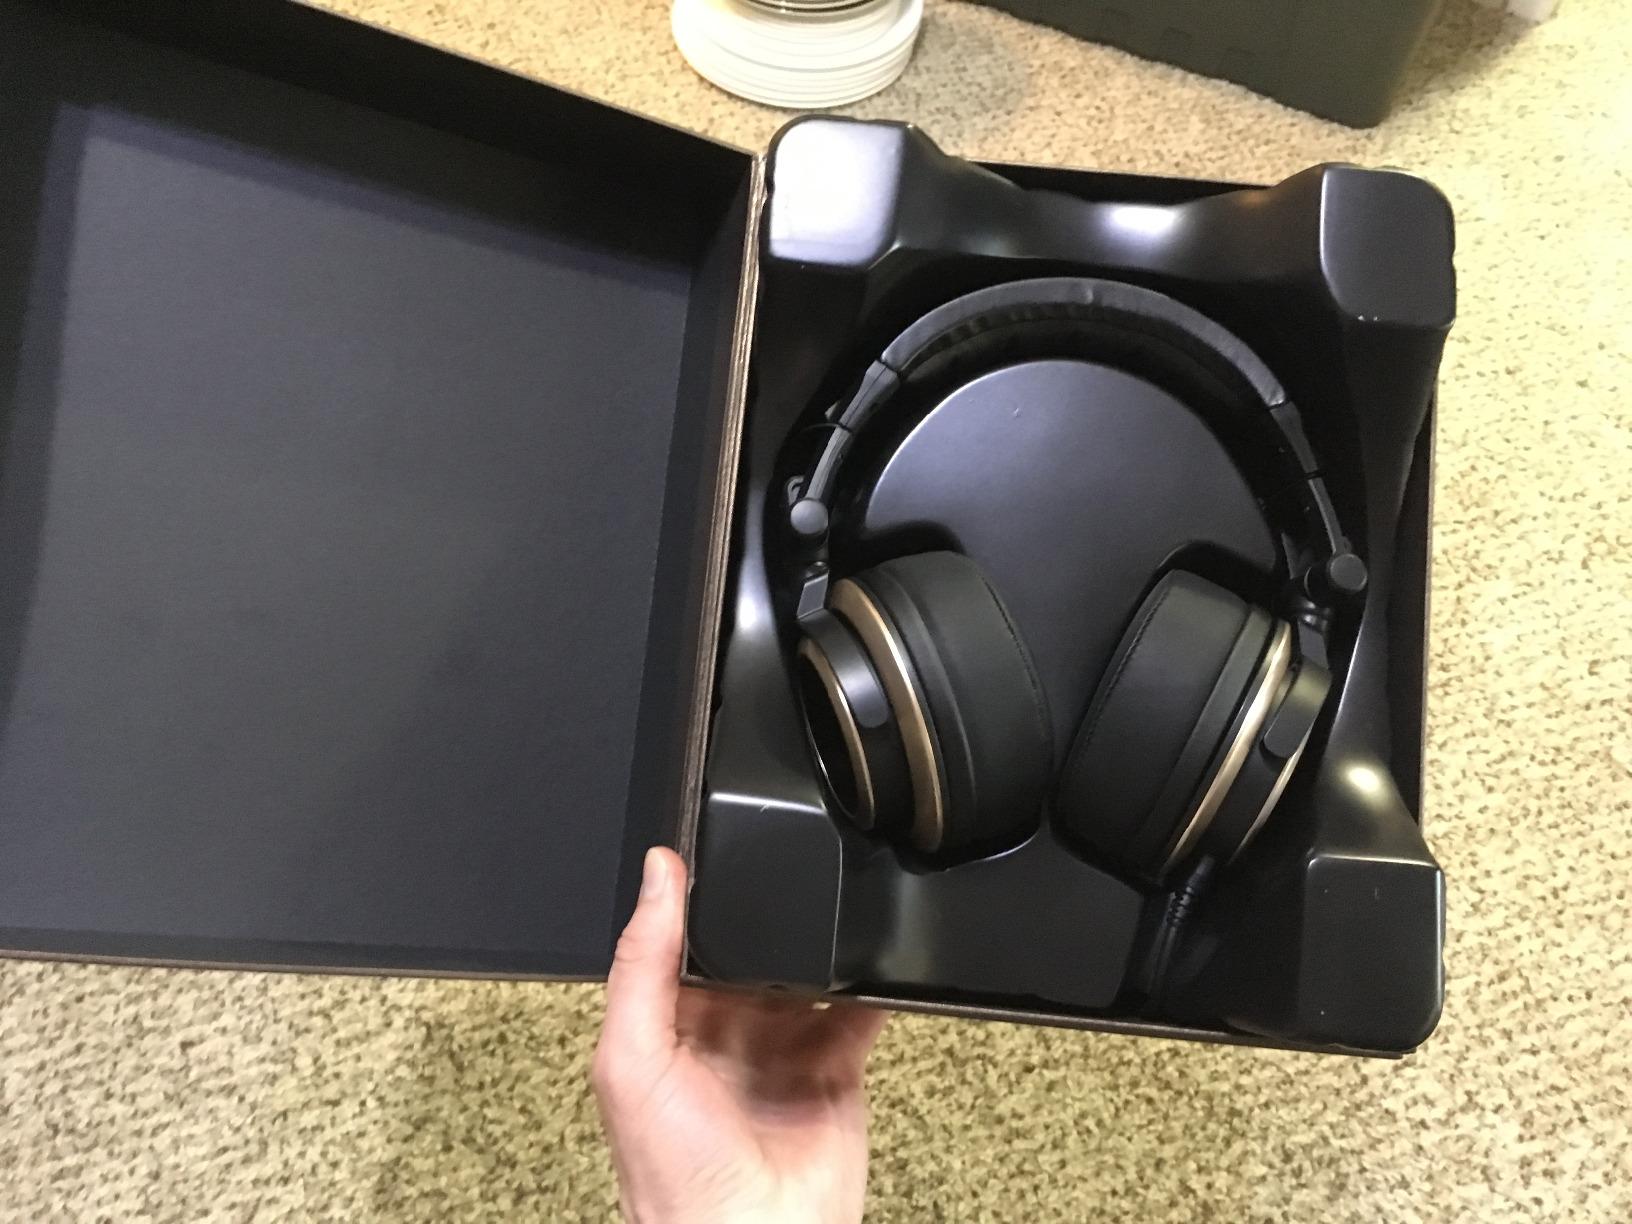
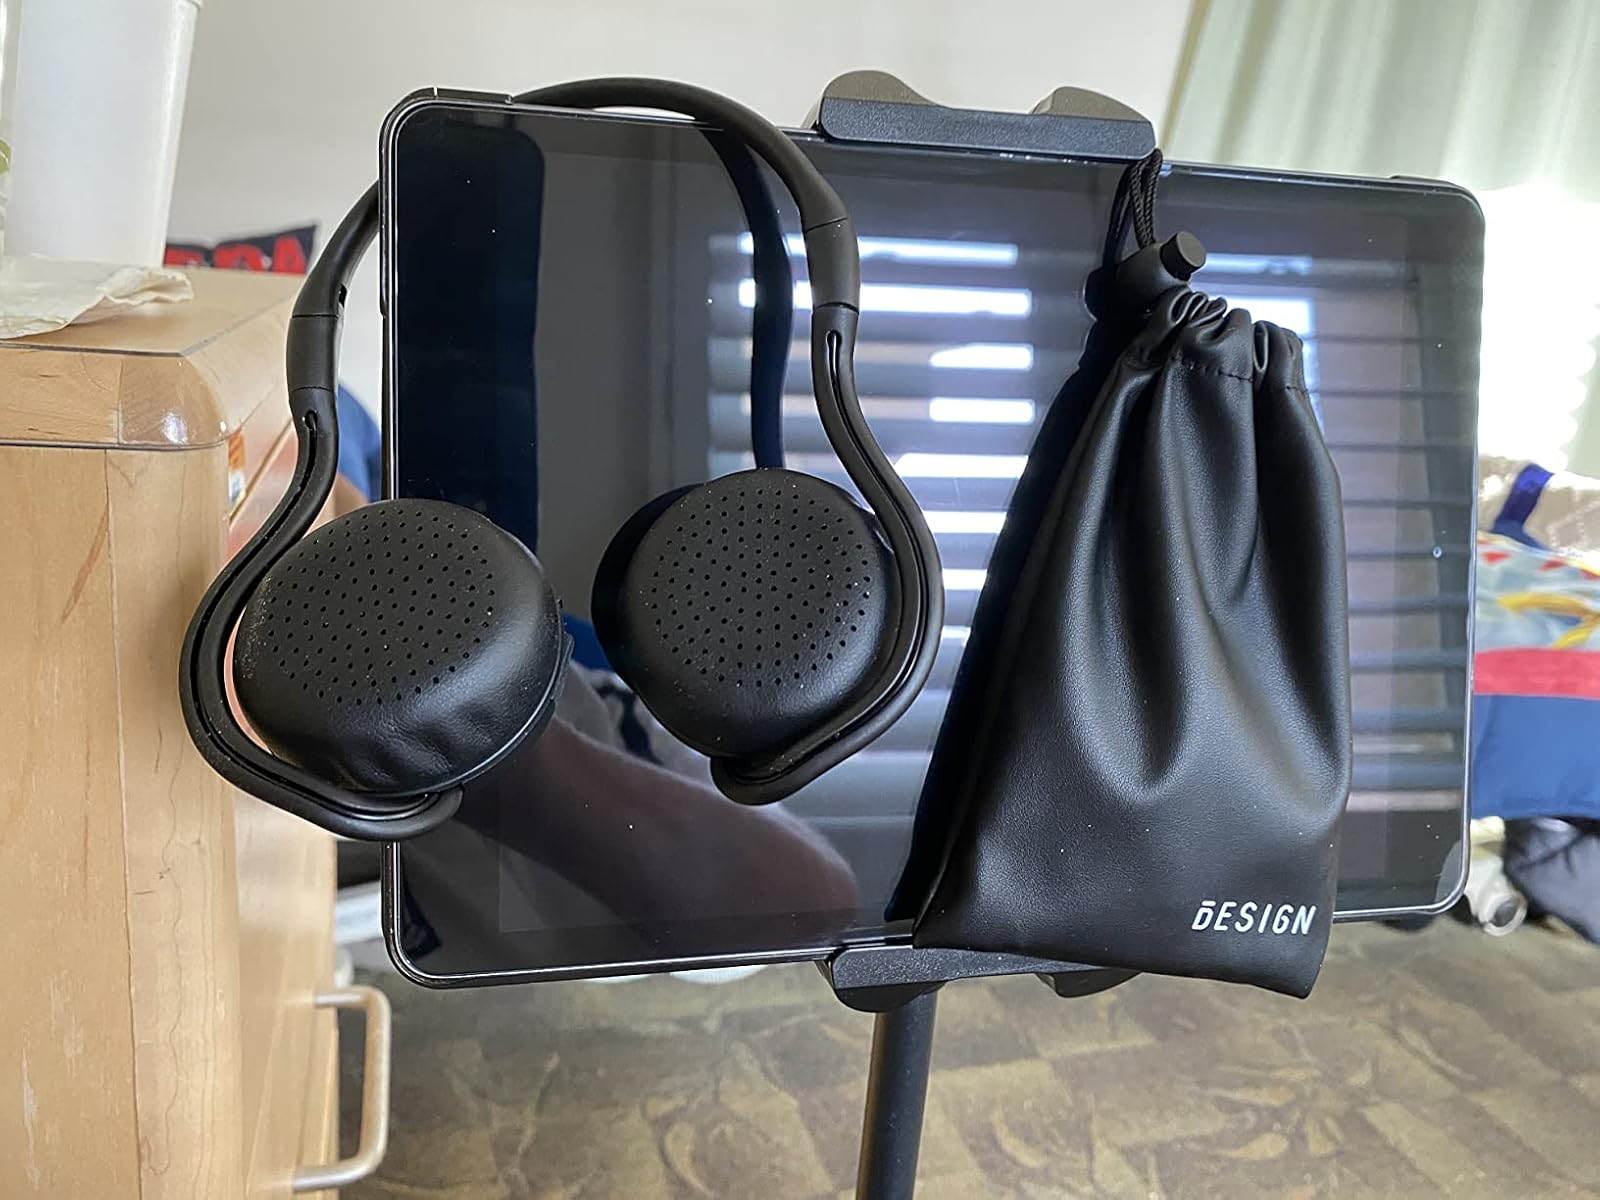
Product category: headphones
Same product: no